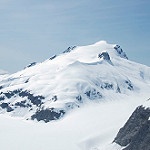
Label: glacier